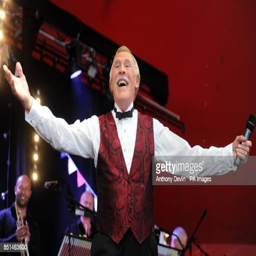
comedian performing on the stage at festival